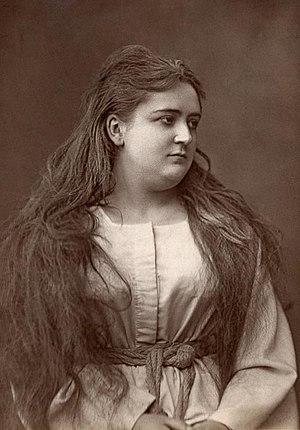
Madeleine Baux dite Marguerite Baux est une cantatrice française qui s'est produite à l'Opéra de Paris dans les années 1870 après avoir fait ses débuts en février 1876 dans le rôle de Rachel dans La Juive de Fromental Halévy. Elle continua à se produire dans divers opéras de province ainsi qu'en Italie.